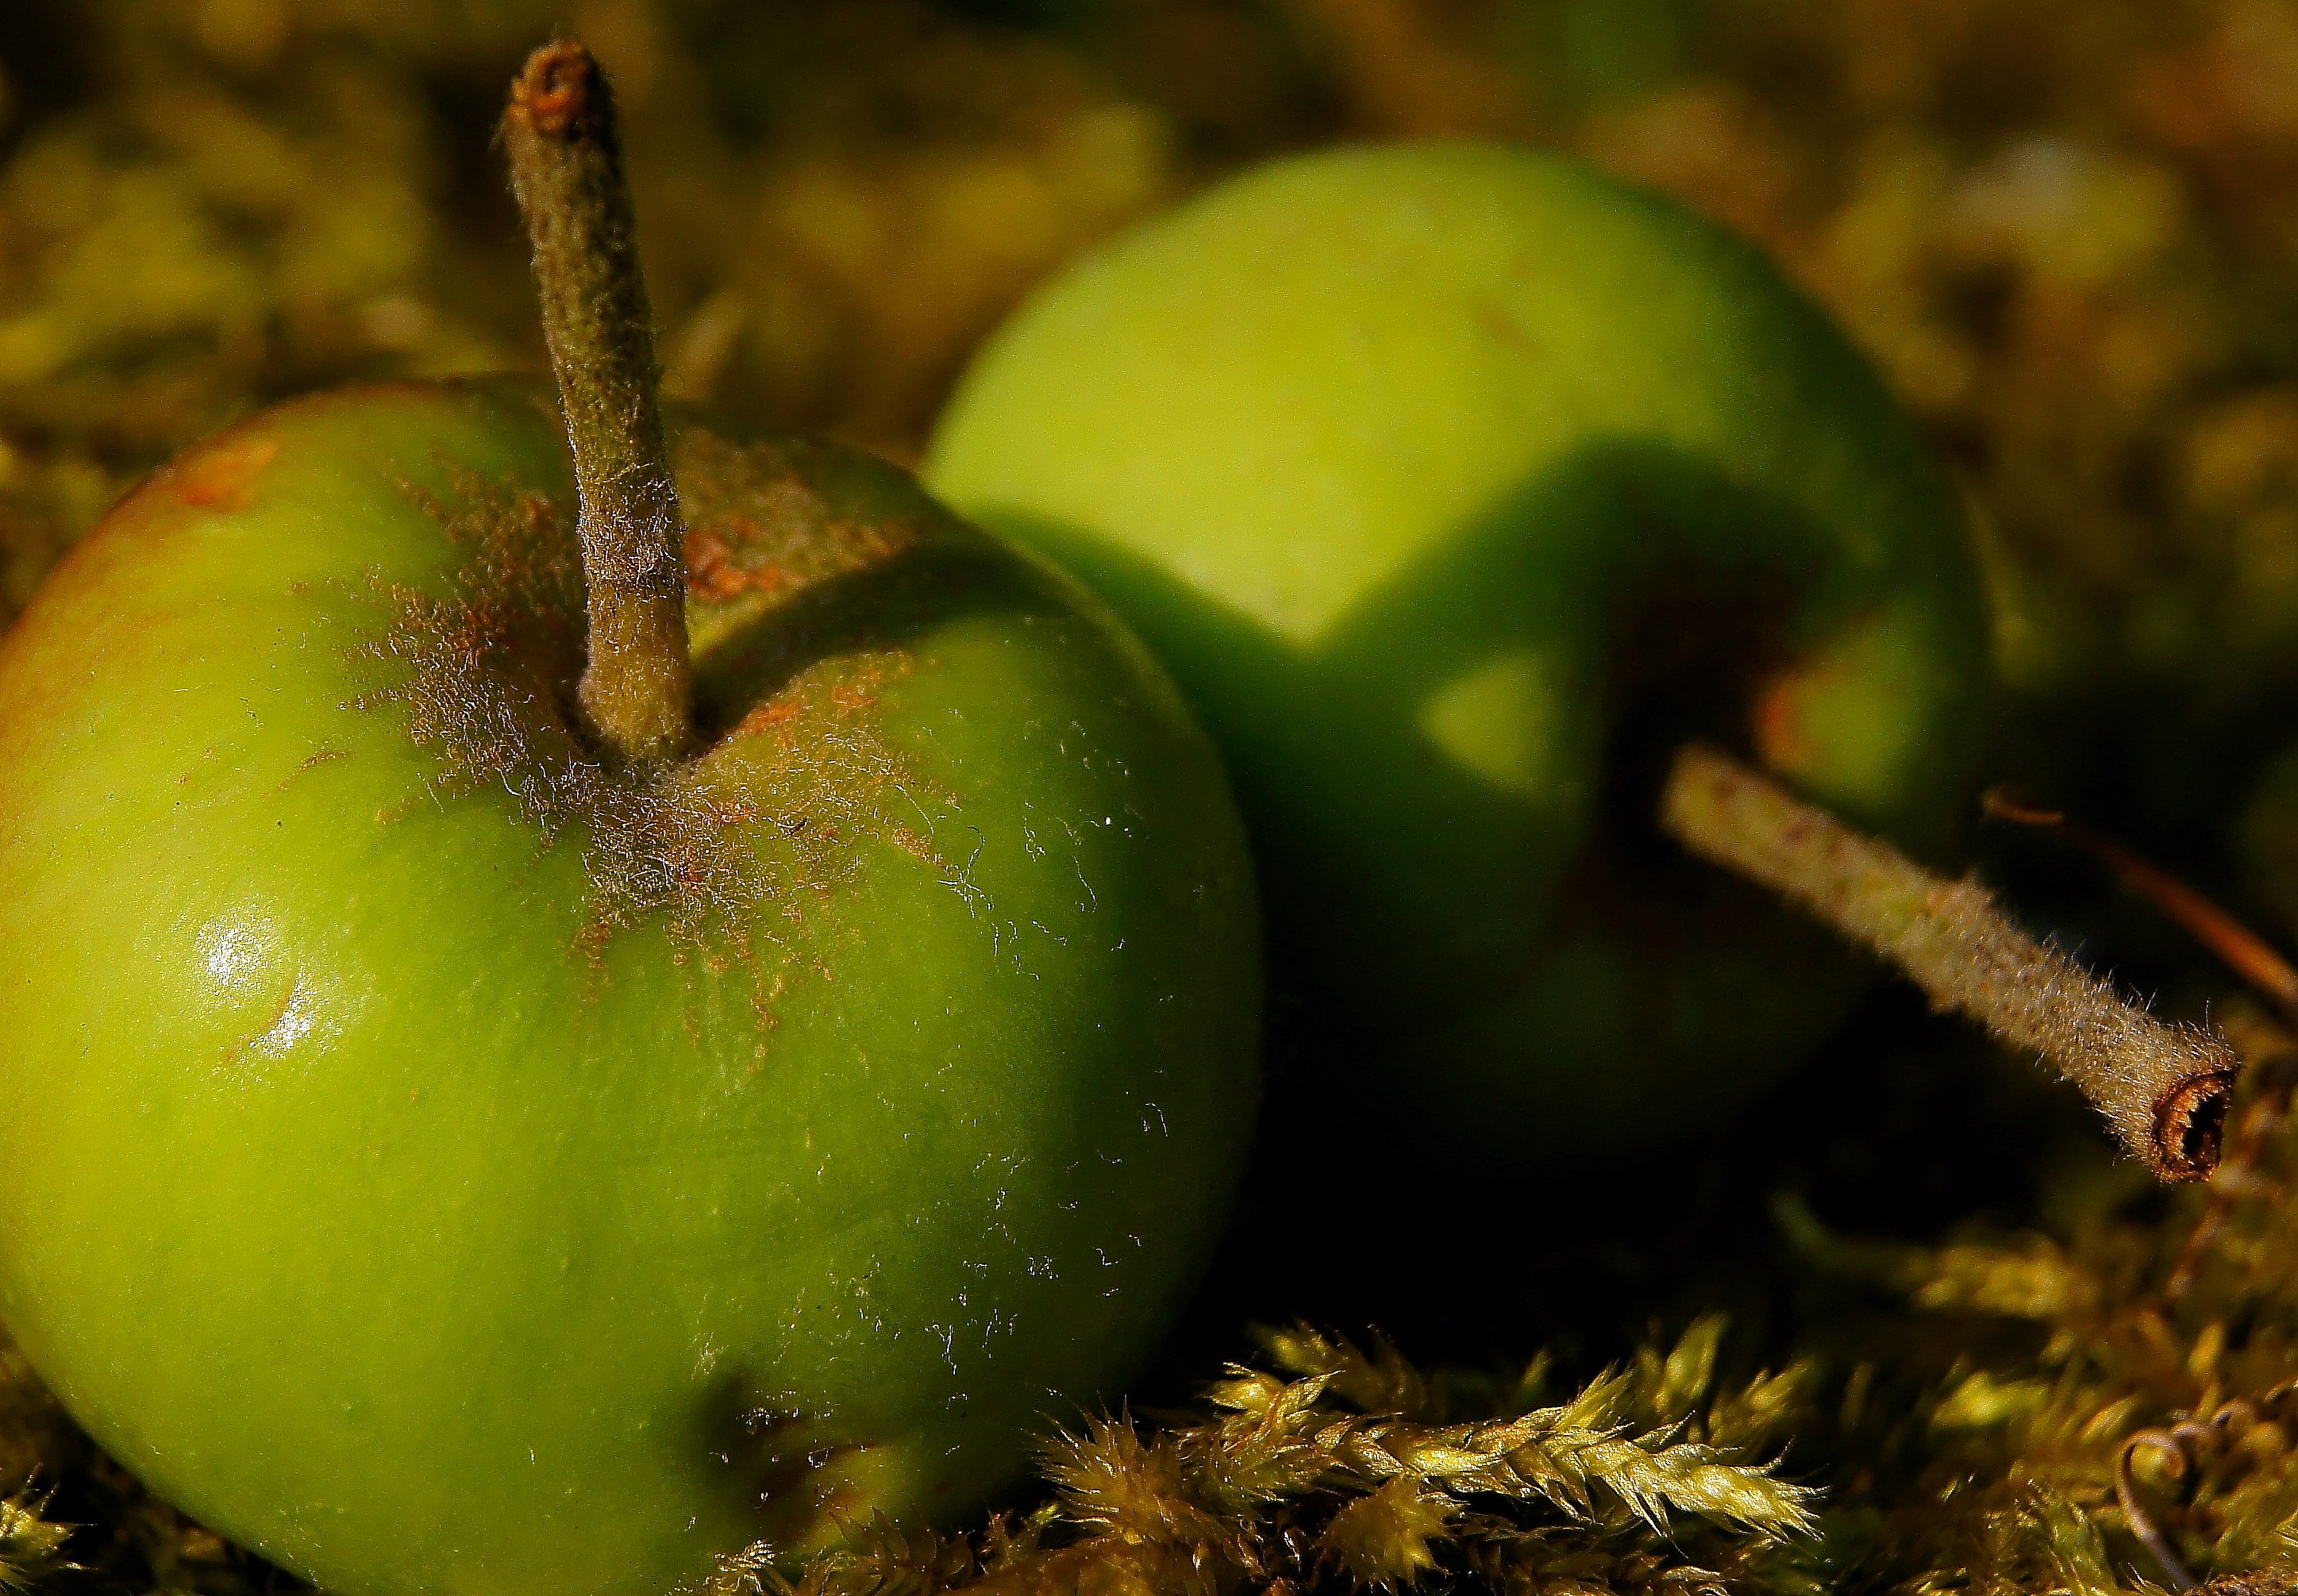
apple, tree, nature, branch, plant, photography, fruit, leaf, flower, food, green, produce, macro, autumn, flora, flowers, close up, naturaleza, flores, ggl1, gaby1, sonyslta55v, macro photography, flowering plant, rose family, land plant